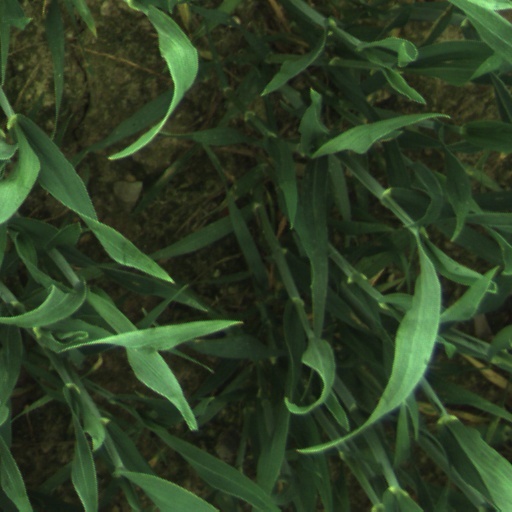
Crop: wheat